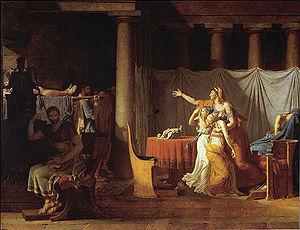
Les licteurs rapportent à Brutus les corps de ses fils est un tableau peint par Jacques-Louis David en 1789. Il représente le retour des corps des fils de Brutus. C'est leur père lui-même qui décida leur exécution, après qu'ils eurent comploté pour rétablir la monarchie : en cela Brutus représente le dévouement sans faille à la République, au-delà de tout intérêt d'ordre privé.
La peinture néo-classique est un courant pictural issu du néo-classicisme qui apparaît à la seconde moitié du XVIIIᵉ siècle et se poursuit jusqu'aux débuts du XIXᵉ siècle, succédant au rococo, et précédant la peinture romantique.
Jacques-Louis David est un peintre et conventionnel français né le 30 août 1748 à Paris et mort le 29 décembre 1825 à Bruxelles. Il est considéré comme le chef de file du mouvement néo-classique, dont il représente le style pictural. Il opère une rupture avec le style galant et libertin de la peinture rococo du XVIIIᵉ siècle représentée à l'époque par François Boucher et Carl Van Loo, et revendique l’héritage du classicisme de Nicolas Poussin et des idéaux esthétiques grecs et romains, en cherchant, selon sa propre formule, à « régénérer les arts en développant une peinture que les classiques grecs et romains auraient sans hésiter pu prendre pour la leur ».